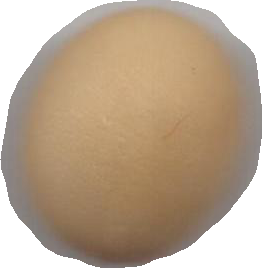
Variety: Grobogan